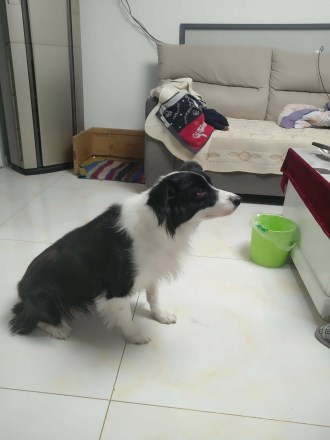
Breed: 2594-n000109-Border_collie